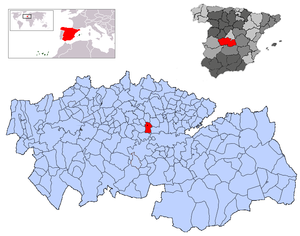
Rielves est une commune d'Espagne de la province de Tolède dans la communauté autonome de Castille-La Manche.